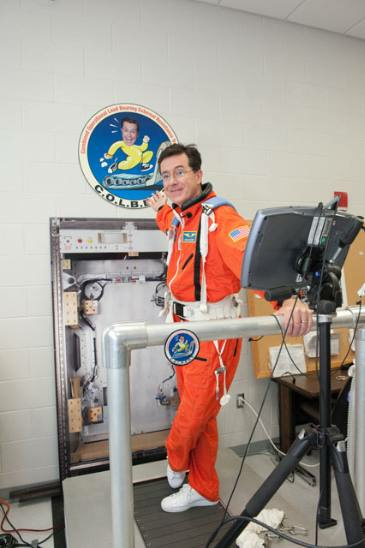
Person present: Yes